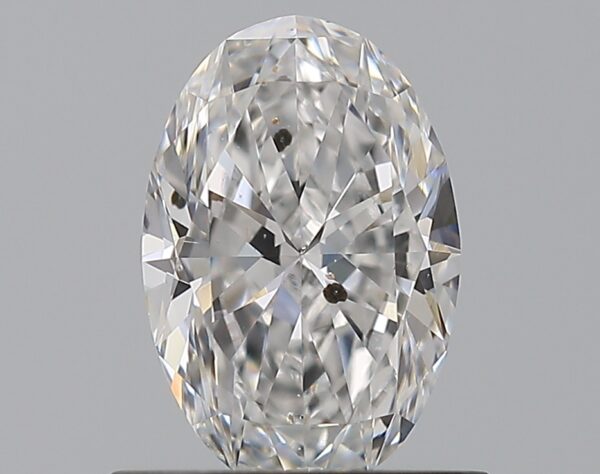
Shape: oval
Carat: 0.7
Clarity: SI2
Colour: D
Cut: EX
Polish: EX
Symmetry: VG
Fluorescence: F
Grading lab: GIA
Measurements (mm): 7.27 x 4.84 x 2.99